Leeteuk

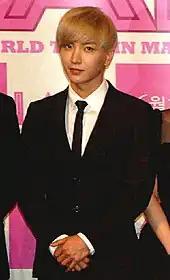
Leeteuk at the "I Am." premiere in June 2012

He appeared in four television dramas in between 2011 and 2012, making cameo appearances as a radio DJ in "Dream High", a blind date partner in "All My Love For You", a television host in "Salamander Guru and The Shadows", and as an extra in "My Bittersweet Life" to support Kang So-ra, who acted in the leading role. He also became the host of the "2011 Melon Music Awards" show, his first year-end awards hosting gig.